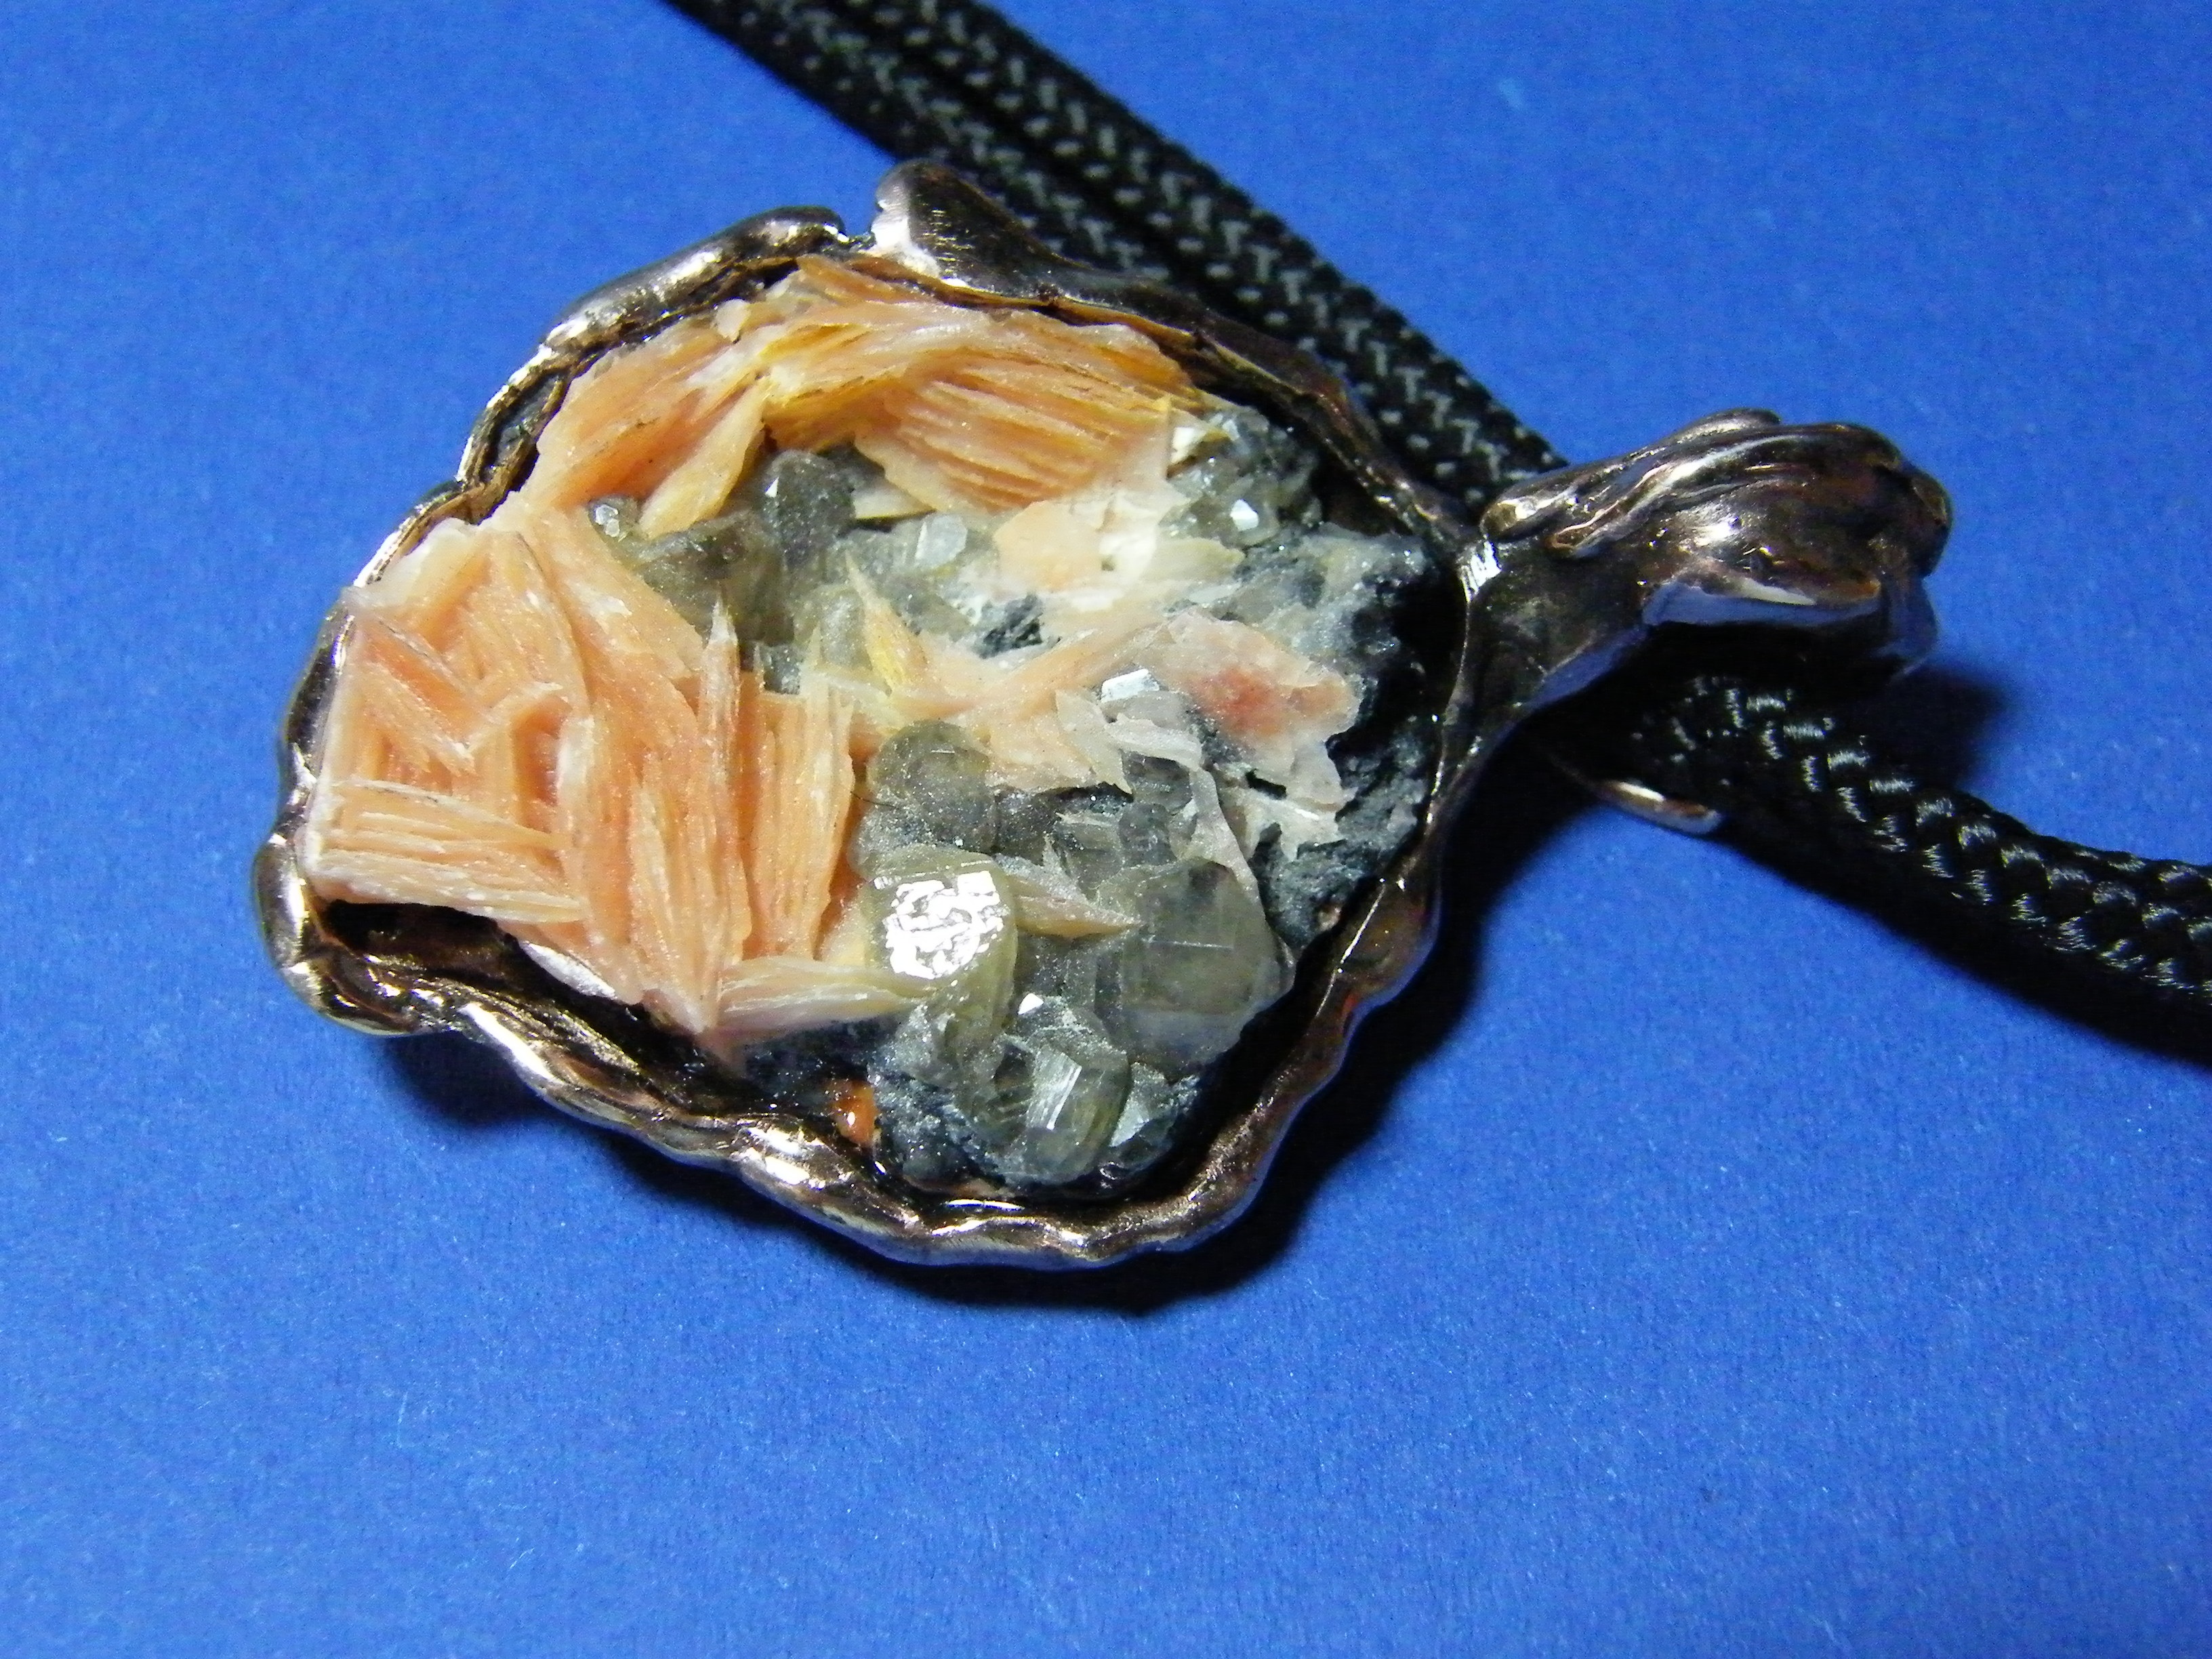
hand, stone, cord, product, jewellery, jewel, bronze, own, rare, gemstone, pendant, fashion accessory